List of South Korean idol groups

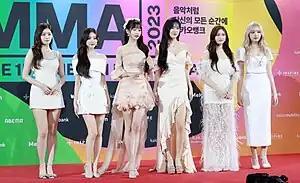
Ive at Melon Music Awards

Idol musical bands in South Korea started to appear after the success of Seo Taiji and Boys, whose debut in 1992 is considered a turning point in the history of Korean popular music. 2012 was a record year in K-pop in terms of number of rookie artists: 33 male groups and 38 girl groups debuted.